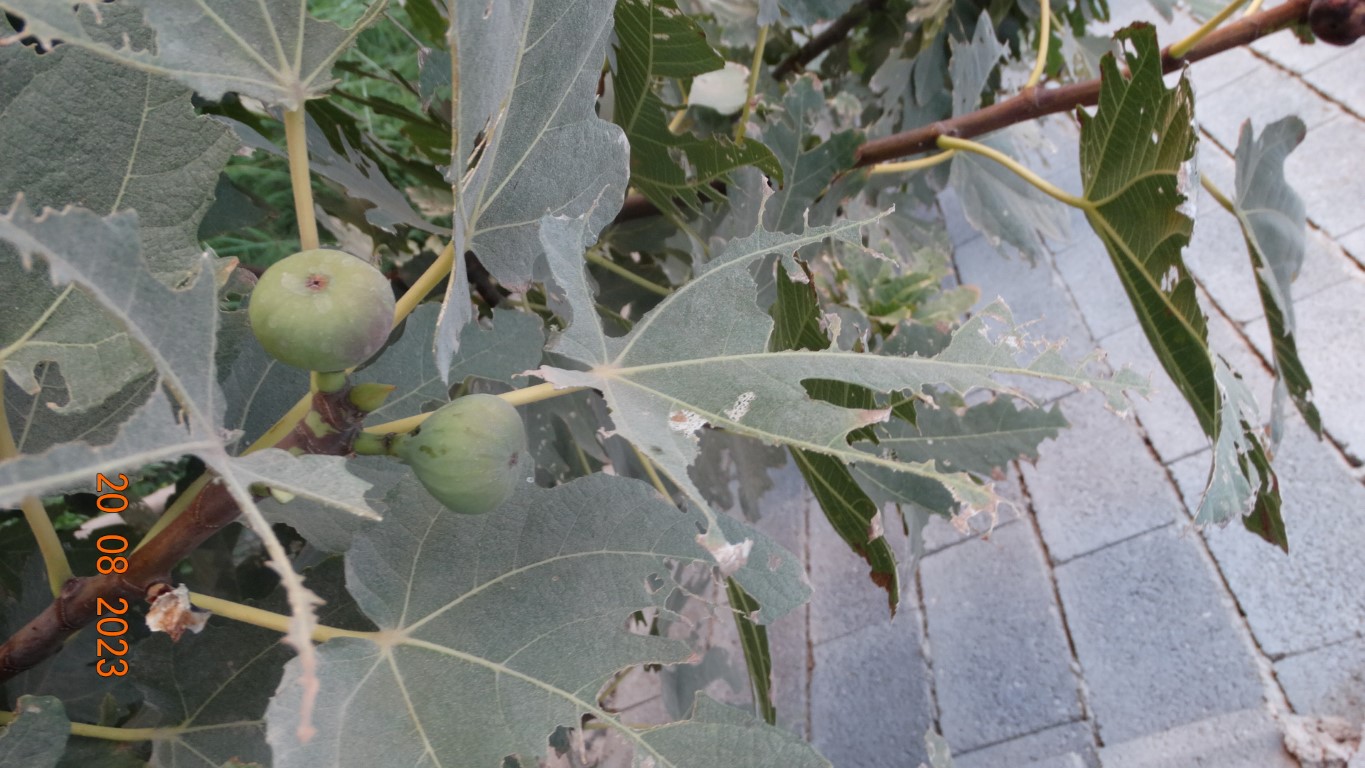
Label: infected